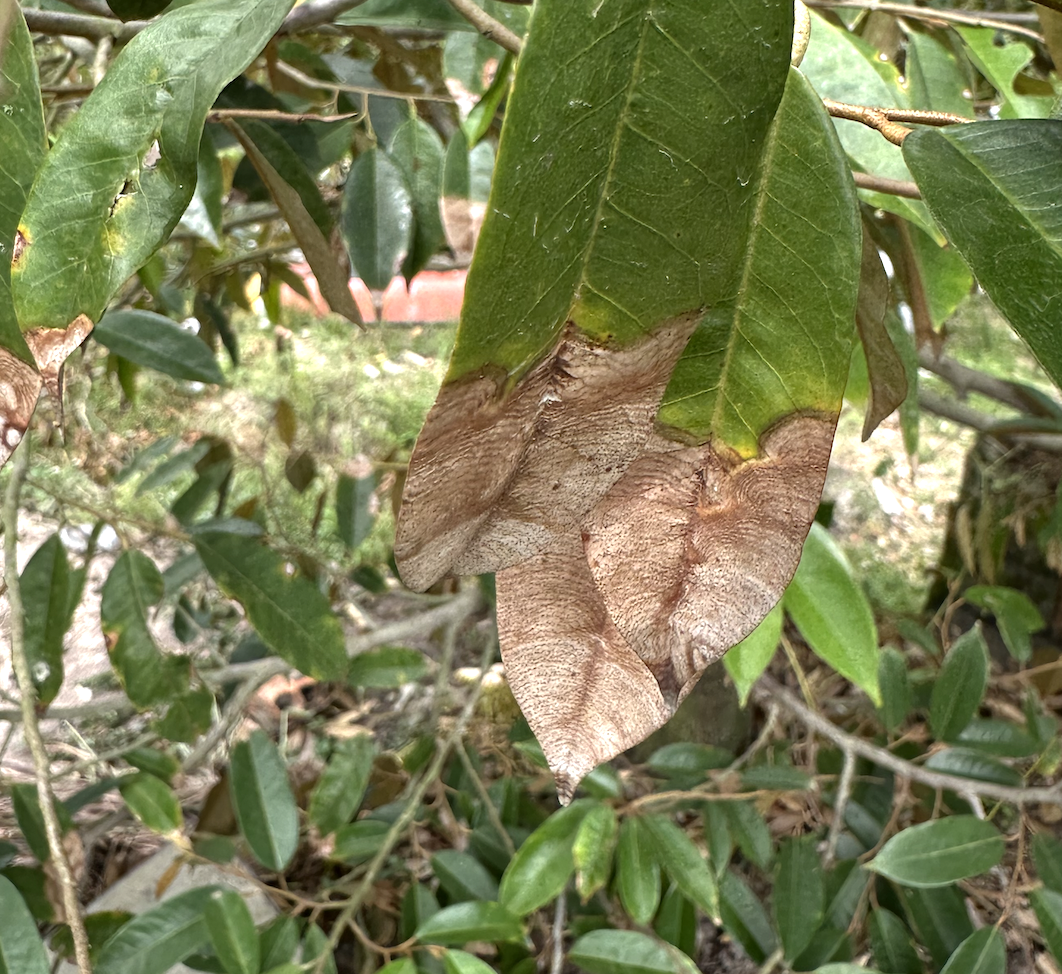
Label: anthracnose_disease